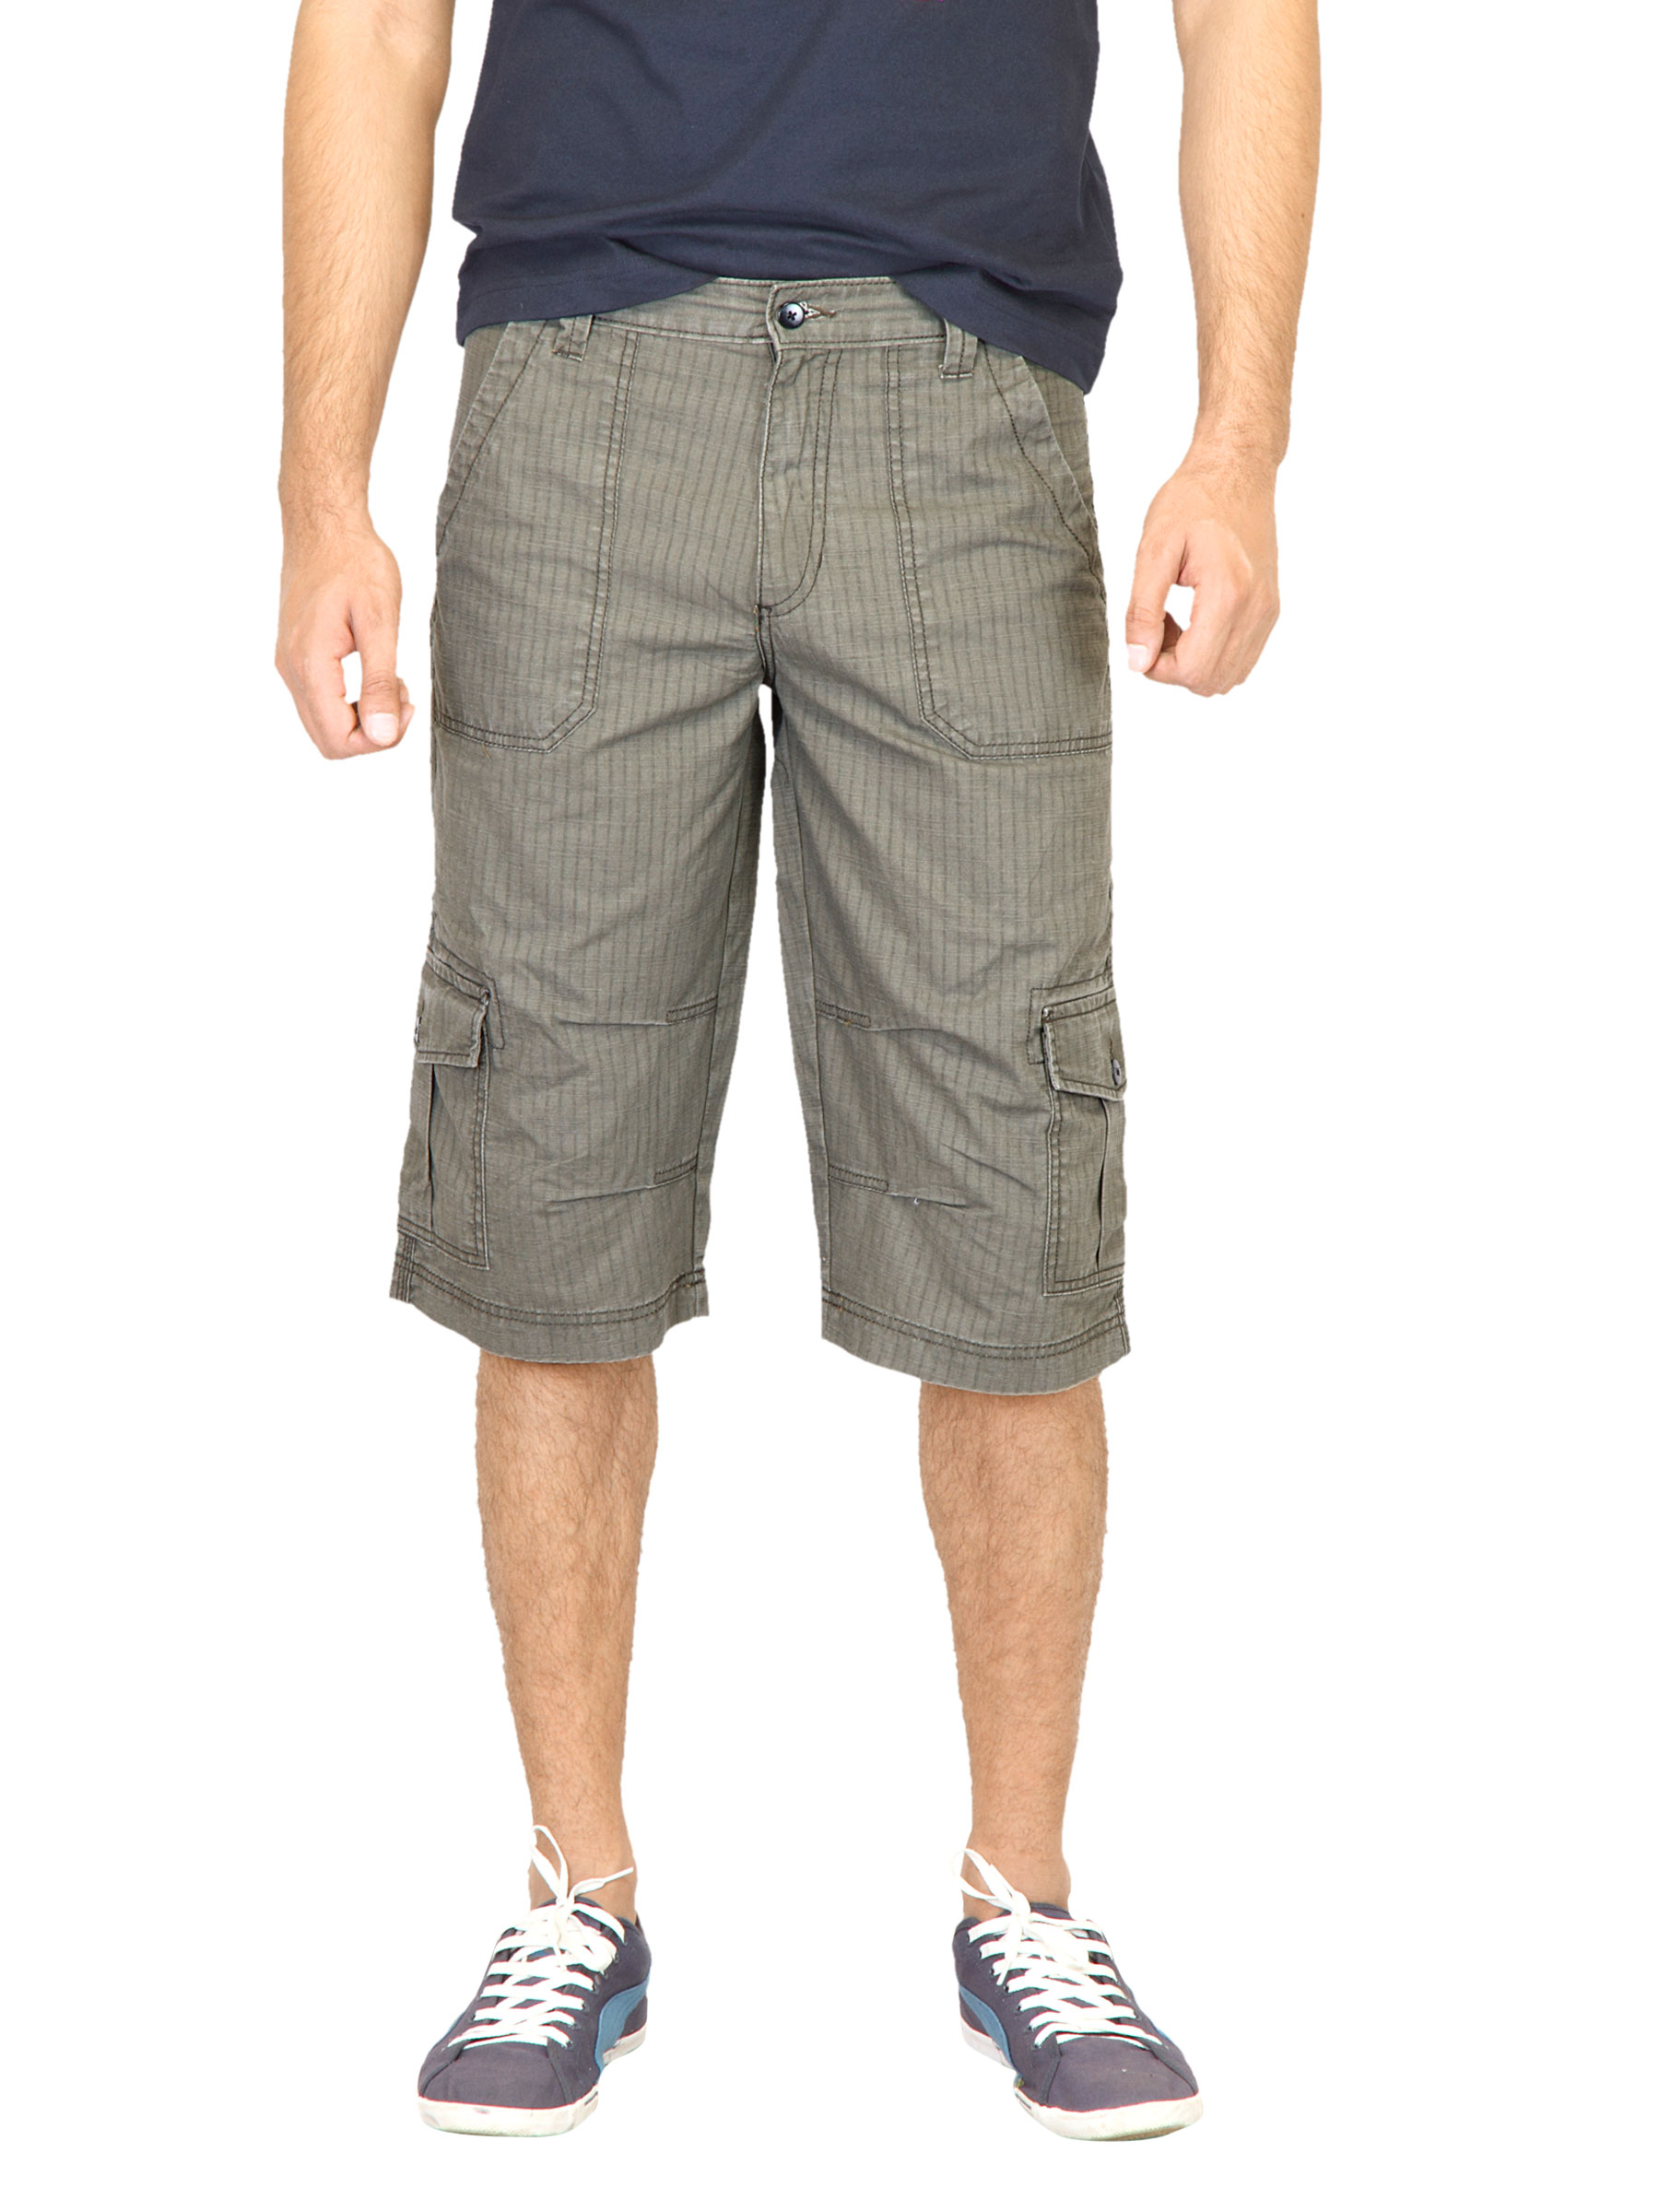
Deni Yo Men Solid Olive Short
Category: Apparel / Bottomwear / Shorts
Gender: Men
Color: Olive
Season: Fall 2011
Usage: Casual